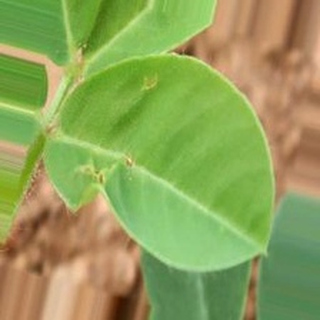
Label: healthy_groundnut